Siurell

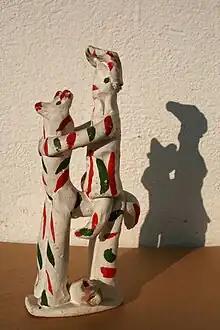
A siurell of a man on a horse. The whistle can be seen between the horse's legs.

As an instrument, siurells were used by ranchers and shepherds to control their herds and even to compose songs which survive in some Mallorcan folk dances.